List of birds of Glacier National Park (U.S.)

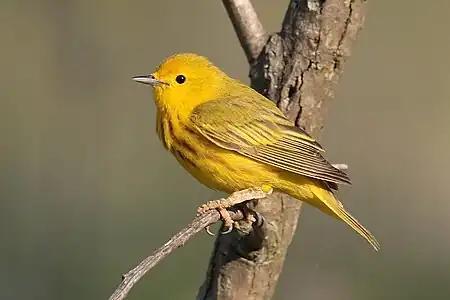
Yellow warbler

The wood-warblers are a group of small often colorful passerine birds restricted to the New World. Most are arboreal, but some like the ovenbird and the two waterthrushes, are more terrestrial. Most members of this family are insectivores. Sixteen species have been recorded in the park.